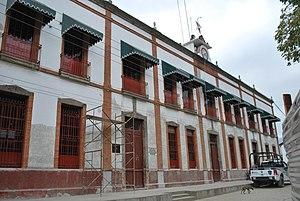
Pahuatlán, officiellement Pahuatlán del Valle, est une ville et une municipalité située au nord-ouest de l'état de Puebla au centre du Mexique. La municipalité fait partie de la région de la Sierra Norte de l'État, une zone montagneuse escarpée qui reçoit une humidité importante du golfe du Mexique et borde les États d'Hidalgo et de Veracruz.